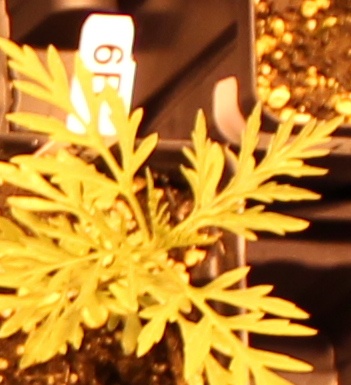
Label: Ragweed